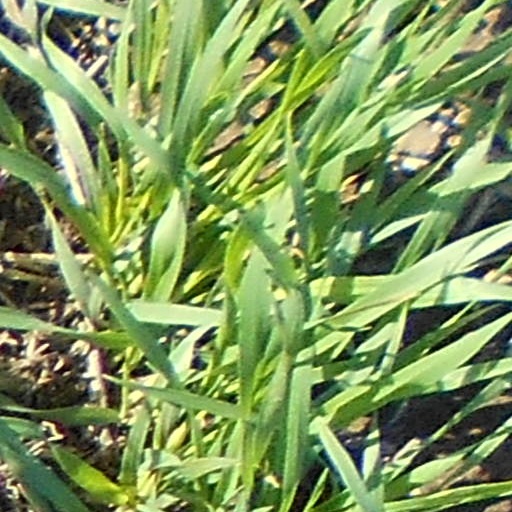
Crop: wheat